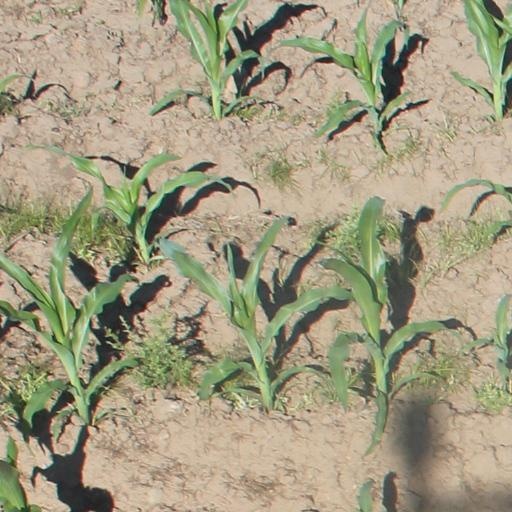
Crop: maize; corn